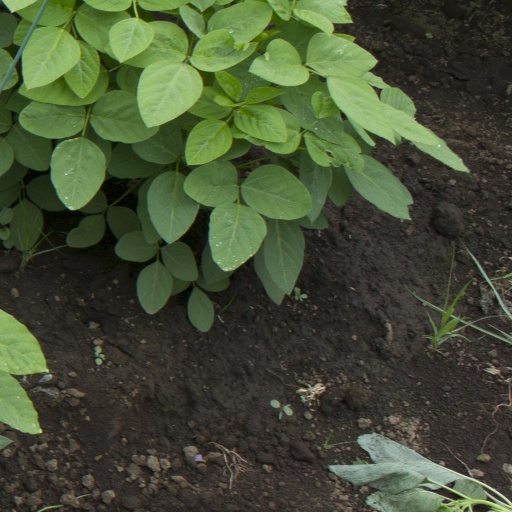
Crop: soybean